Manjunath (film)

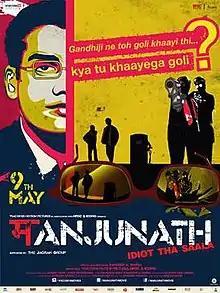
Theatrical release poster

Manjunath is an Indian drama film written and directed by Sandeep A. Varma based on the true story of Manjunath Shanmugam, the Indian Institute of Management Lucknow graduate who was killed in Lakhimpur, U.P., in November 2005, for his stand against corruption and fuel adulteration.